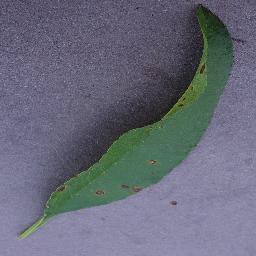
Label: Peach___Bacterial_spot